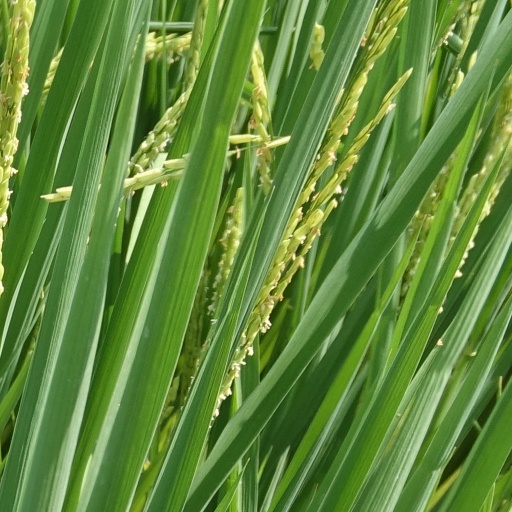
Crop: rice